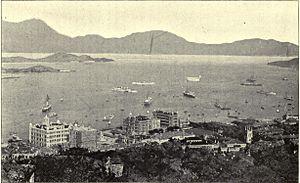
Hong Kong est une colonie du Royaume-Uni de 1841, date de la cession de l'île de Hong Kong occupé en janvier 1841 par le Royaume-Uni de Grande-Bretagne et d'Irlande par le traité de Nankin, à 1997, date de la rétrocession à la Chine deux ans avant celle de Macao, alors colonie portugaise. À sa réintégration dans la république populaire de Chine, Hong Kong conserve un large degré de liberté économique et administrative en devenant une région administrative spéciale.